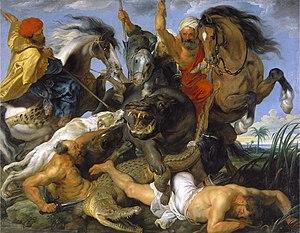
L'Hippopotame amphibie ou Hippopotame commun est une espèce de mammifère semi-aquatique d'Afrique sub-saharienne et l’une des deux dernières espèces existantes au sein de la famille des Hippopotamidae, l’autre étant l’Hippopotame nain. L'Hippopotame commun est reconnaissable à son buste en forme de baril, sa gueule qu’il peut très largement ouvrir pour révéler de grandes canines, son corps dépourvu de poils, ses membres semblables à des colonnes et leur grande taille ; les adultes pèsent en moyenne 1 500 kg pour les mâles et 1 300 kg pour les femelles, et certains spécimens atteignent jusqu'à 4 tonnes, ce qui en fait l’une des espèces de mammifères terrestres les plus imposantes après les trois espèces d’éléphants, le rhinocéros blanc et le rhinocéros indien. Sa hauteur au garrot est d'environ 1,5 m et il peut mesurer 3,5 m de longueur. En dépit de son aspect trapu et de ses courts membres, il est capable de courir à 30 km/h sur de courtes distances.
La querelle des poussinistes et des rubénistes ou querelle du coloris est un débat esthétique qui anima les peintres en France dans le dernier quart du XVIIᵉ siècle. Elle surgit en 1671 à l'Académie royale de peinture et de sculpture à Paris, pour déterminer si, dans la peinture, le plus important réside dans le tracé ou dans la couleur.